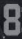
Number: 8